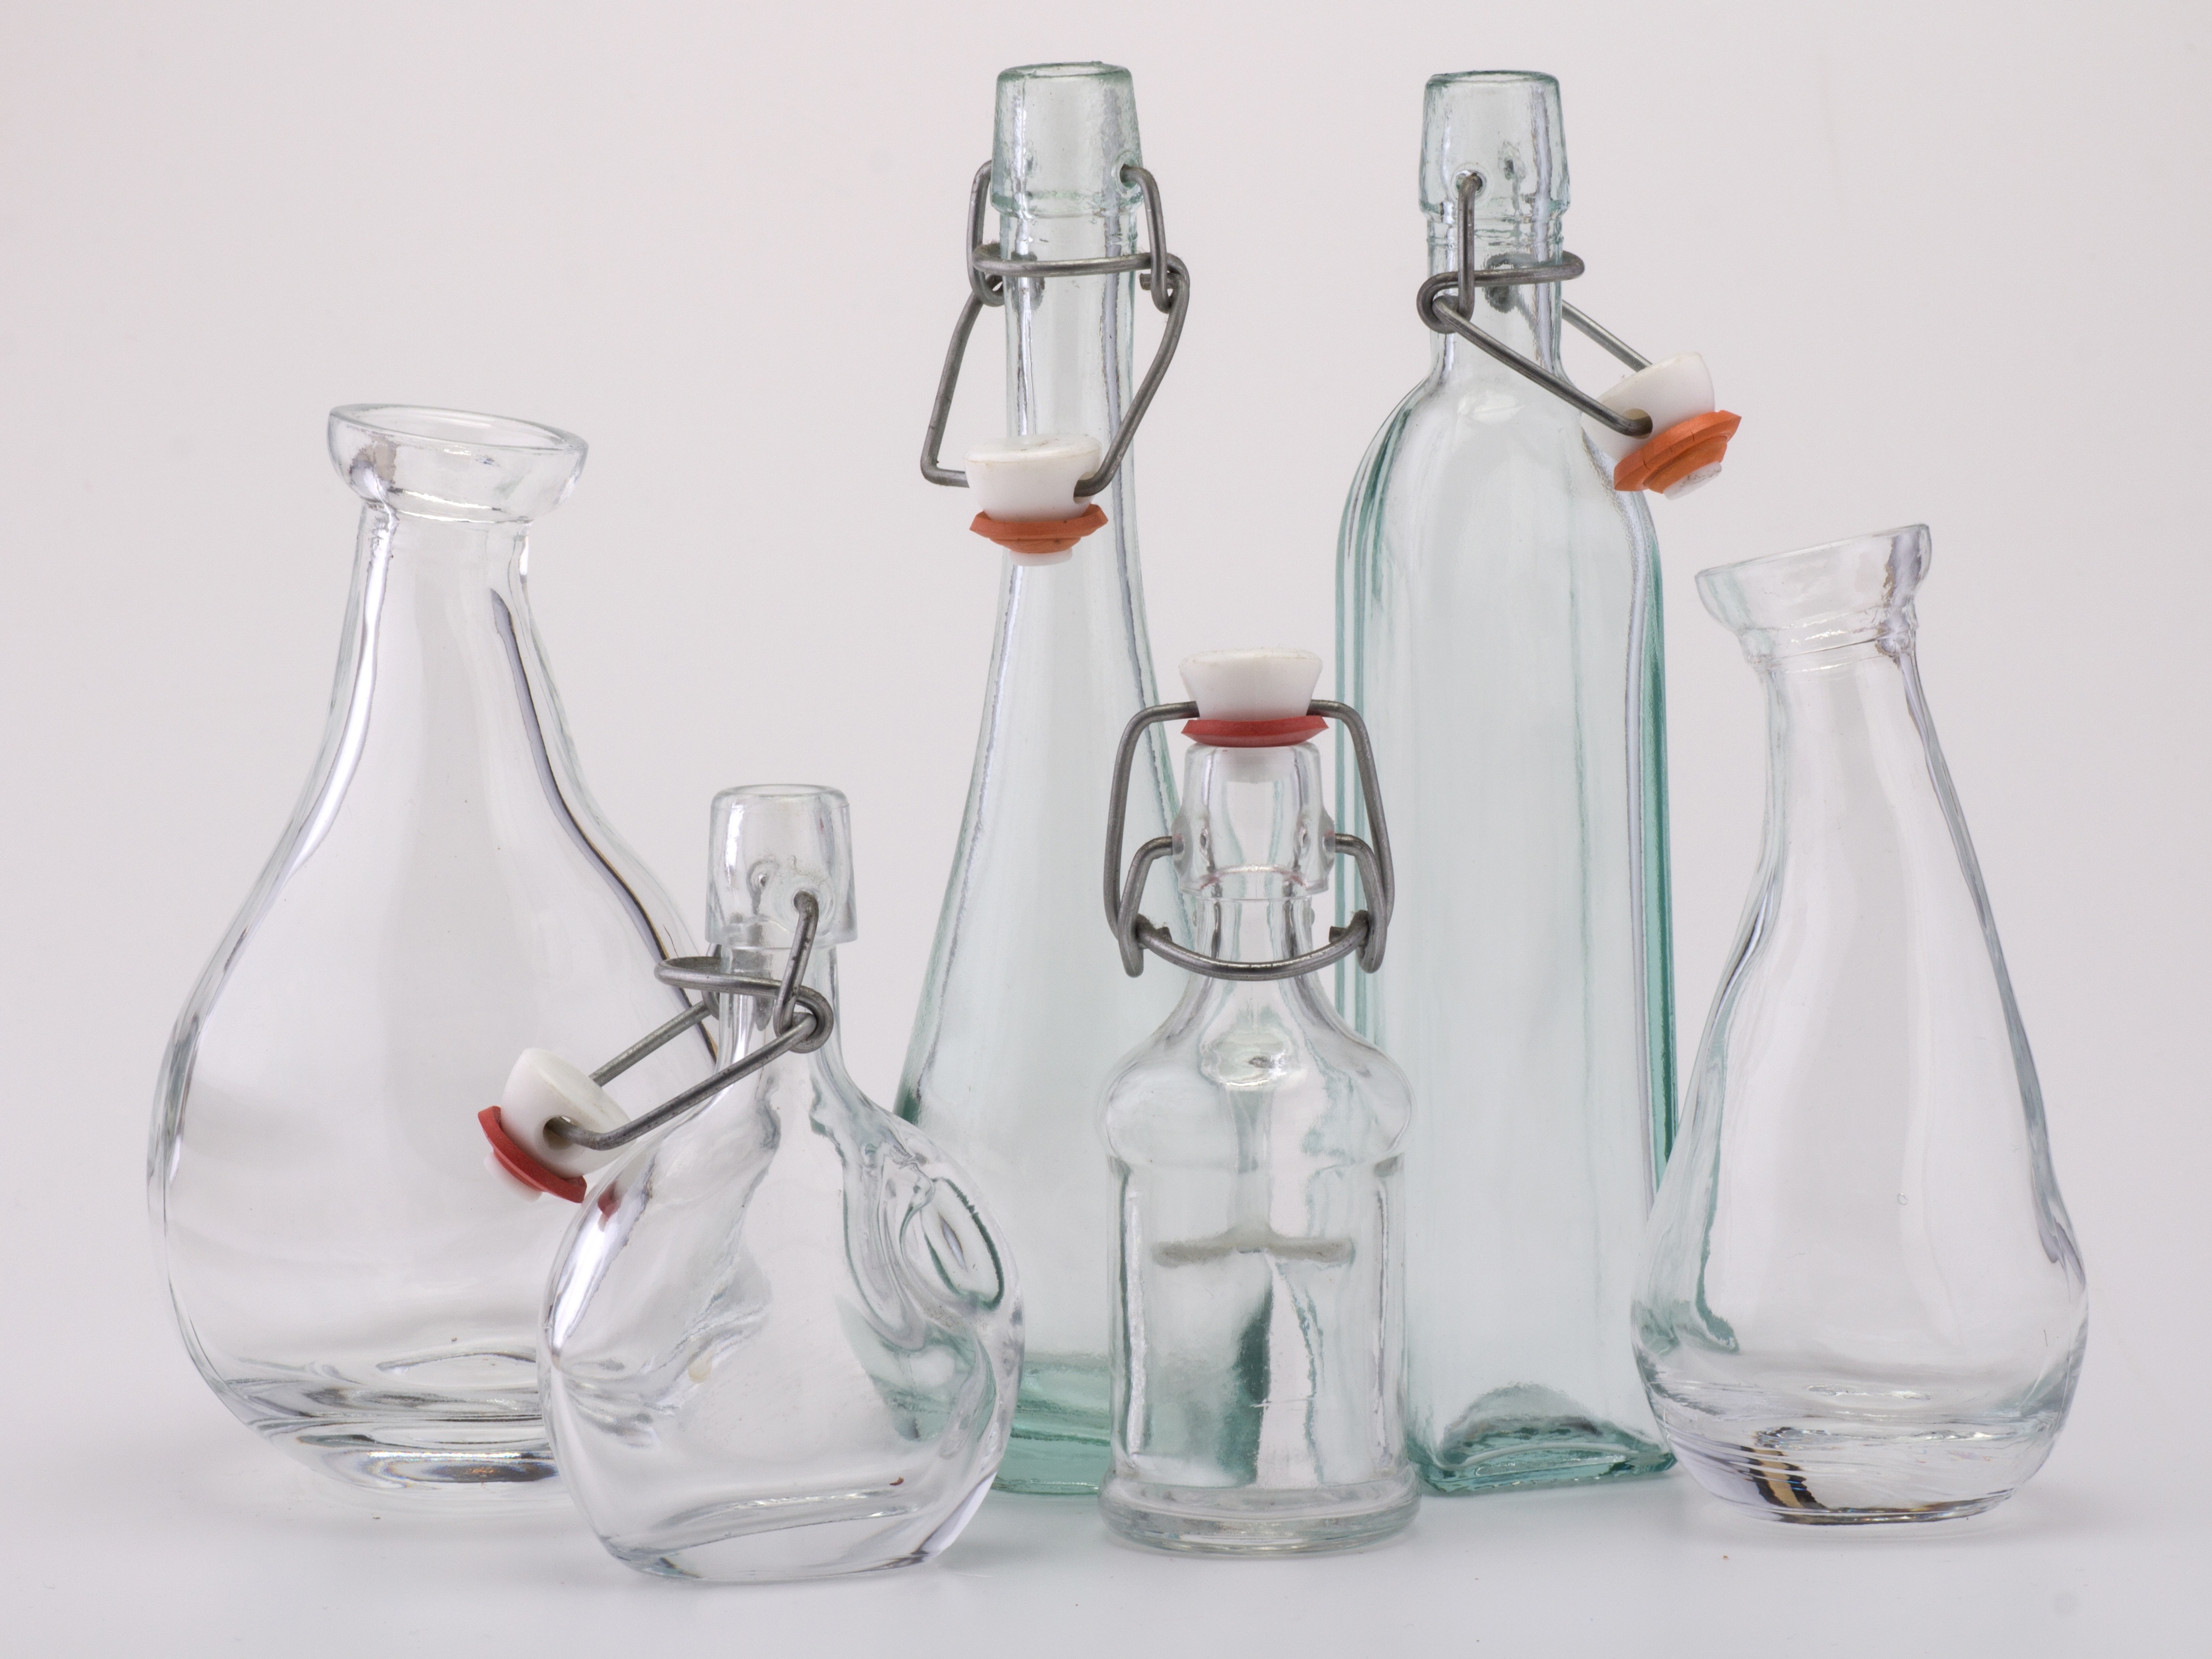
glass, bottle, still life, tableware, material, wine bottle, glass bottle, product, bottles, glasses, light reflections, plastic bottle, drinkware